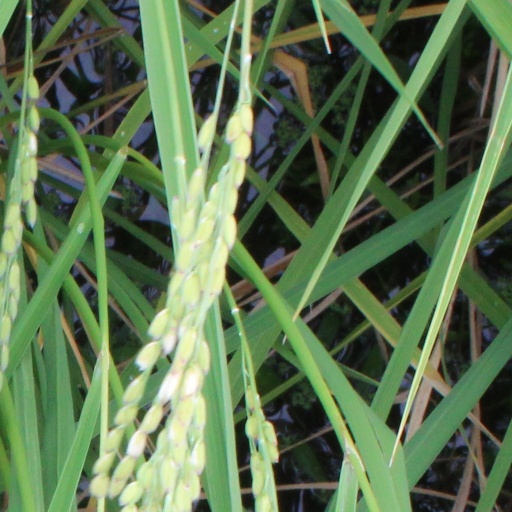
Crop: rice